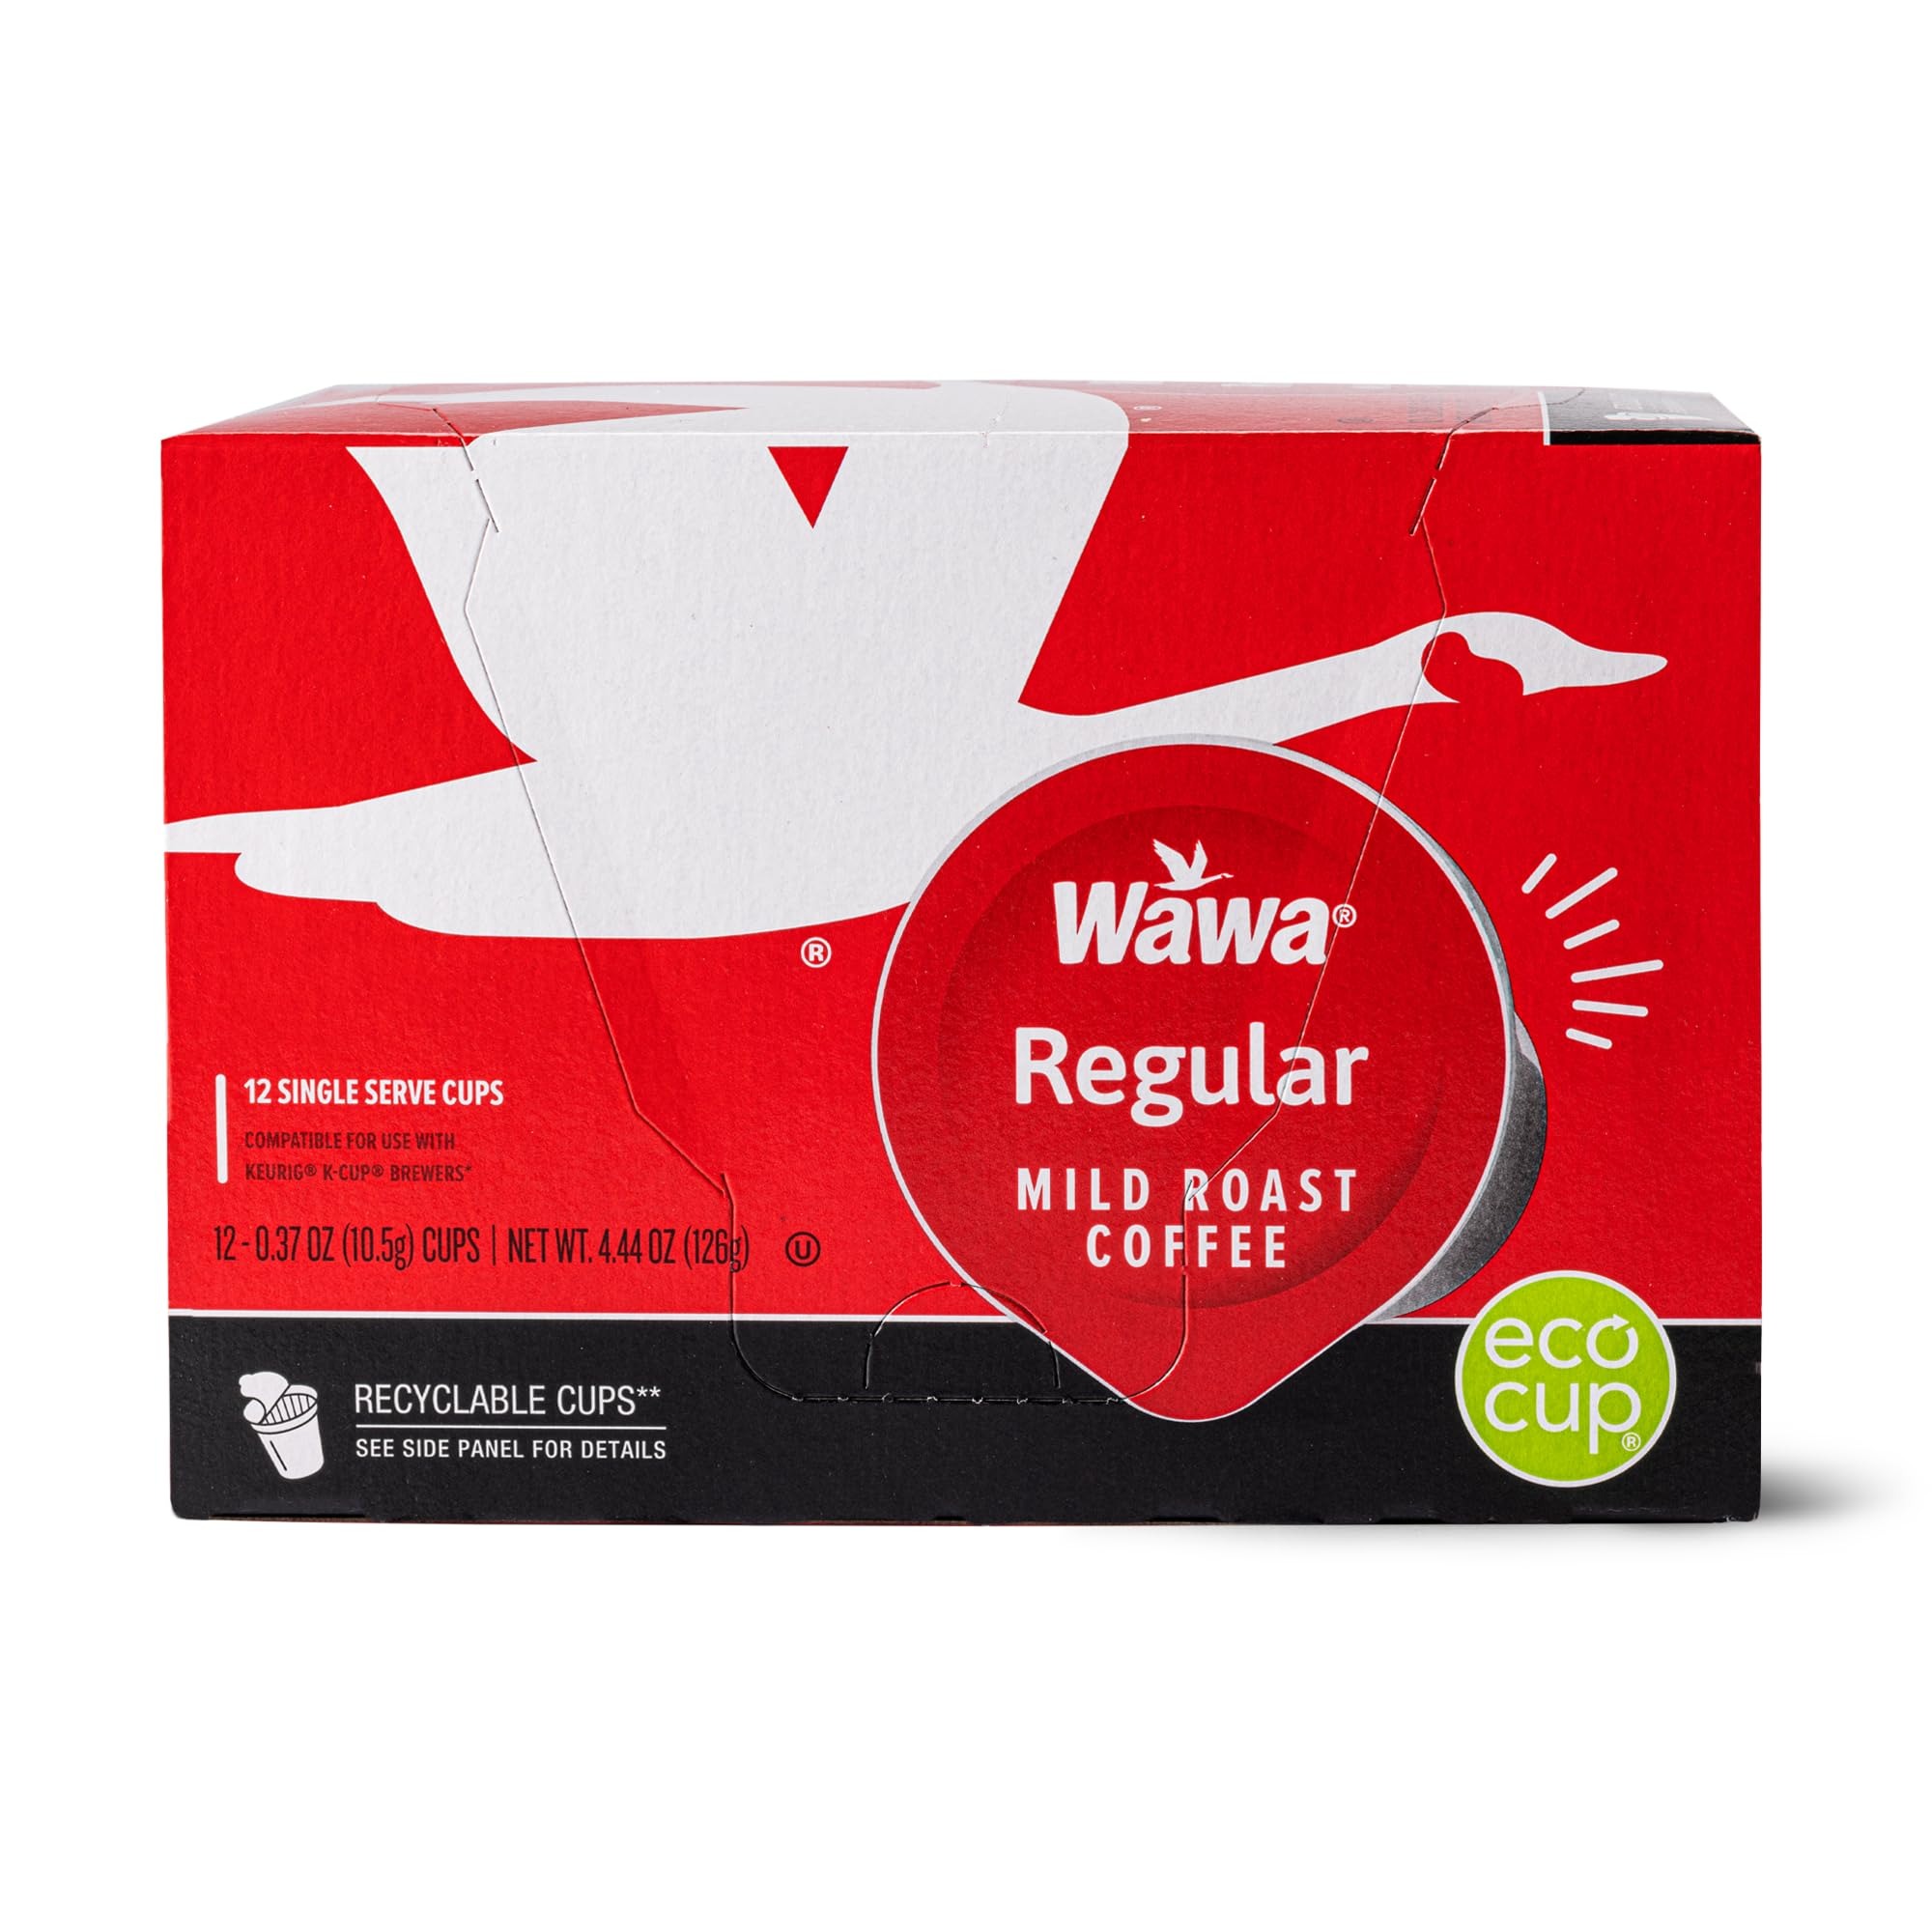
Item Name: Wawa Regular Mild Roast Single Cup Coffee Pods, 1 Box (12 Count)
Bullet Point 1: Wawa's flagship coffee blend is a true classic. Smooth and mild, perfect any time of day.
Bullet Point 2: Enjoy a gentle, smooth coffee experience with a balanced flavor profile that's easy on the palate.
Bullet Point 3: Each pod is designed for single-serve brewing, providing a cup of coffee with minimal effort.
Bullet Point 4: Designed to fit most single-serve coffee makers for added convenience.
Bullet Point 5: Each box contains 12 individually wrapped pods, perfect for stocking up and enjoying a quick, satisfying cup of coffee at home or the office.
Product Description: Wawa Single Cup Coffee for Keurig K-Cup Brewers
Value: 12.0
Unit: Count

Price: 19.99